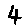
Label: 4